Screamin' Jay Hawkins

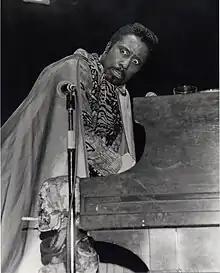
Hawkins performing in 1979.

"I Put a Spell On You" became a classic, covered by a variety of artists such as Creedence Clearwater Revival, Nina Simone, Alan Price, The Animals, Them with Van Morrison, Arthur Brown, Bryan Ferry, Buddy Guy, Carlos Santana, Tim Curry, Leon Russell, Joe Cocker, Nick Cave, Marilyn Manson, Mica Paris, David Gilmour, Jeff Beck, Joss Stone, Diamanda Galas, and Annie Lennox. Hawkins' original version was featured during the show and over the credits of the 2003 "The Simpsons" episode "I'm Spelling as Fast as I Can".